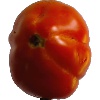
Label: Tomato 1